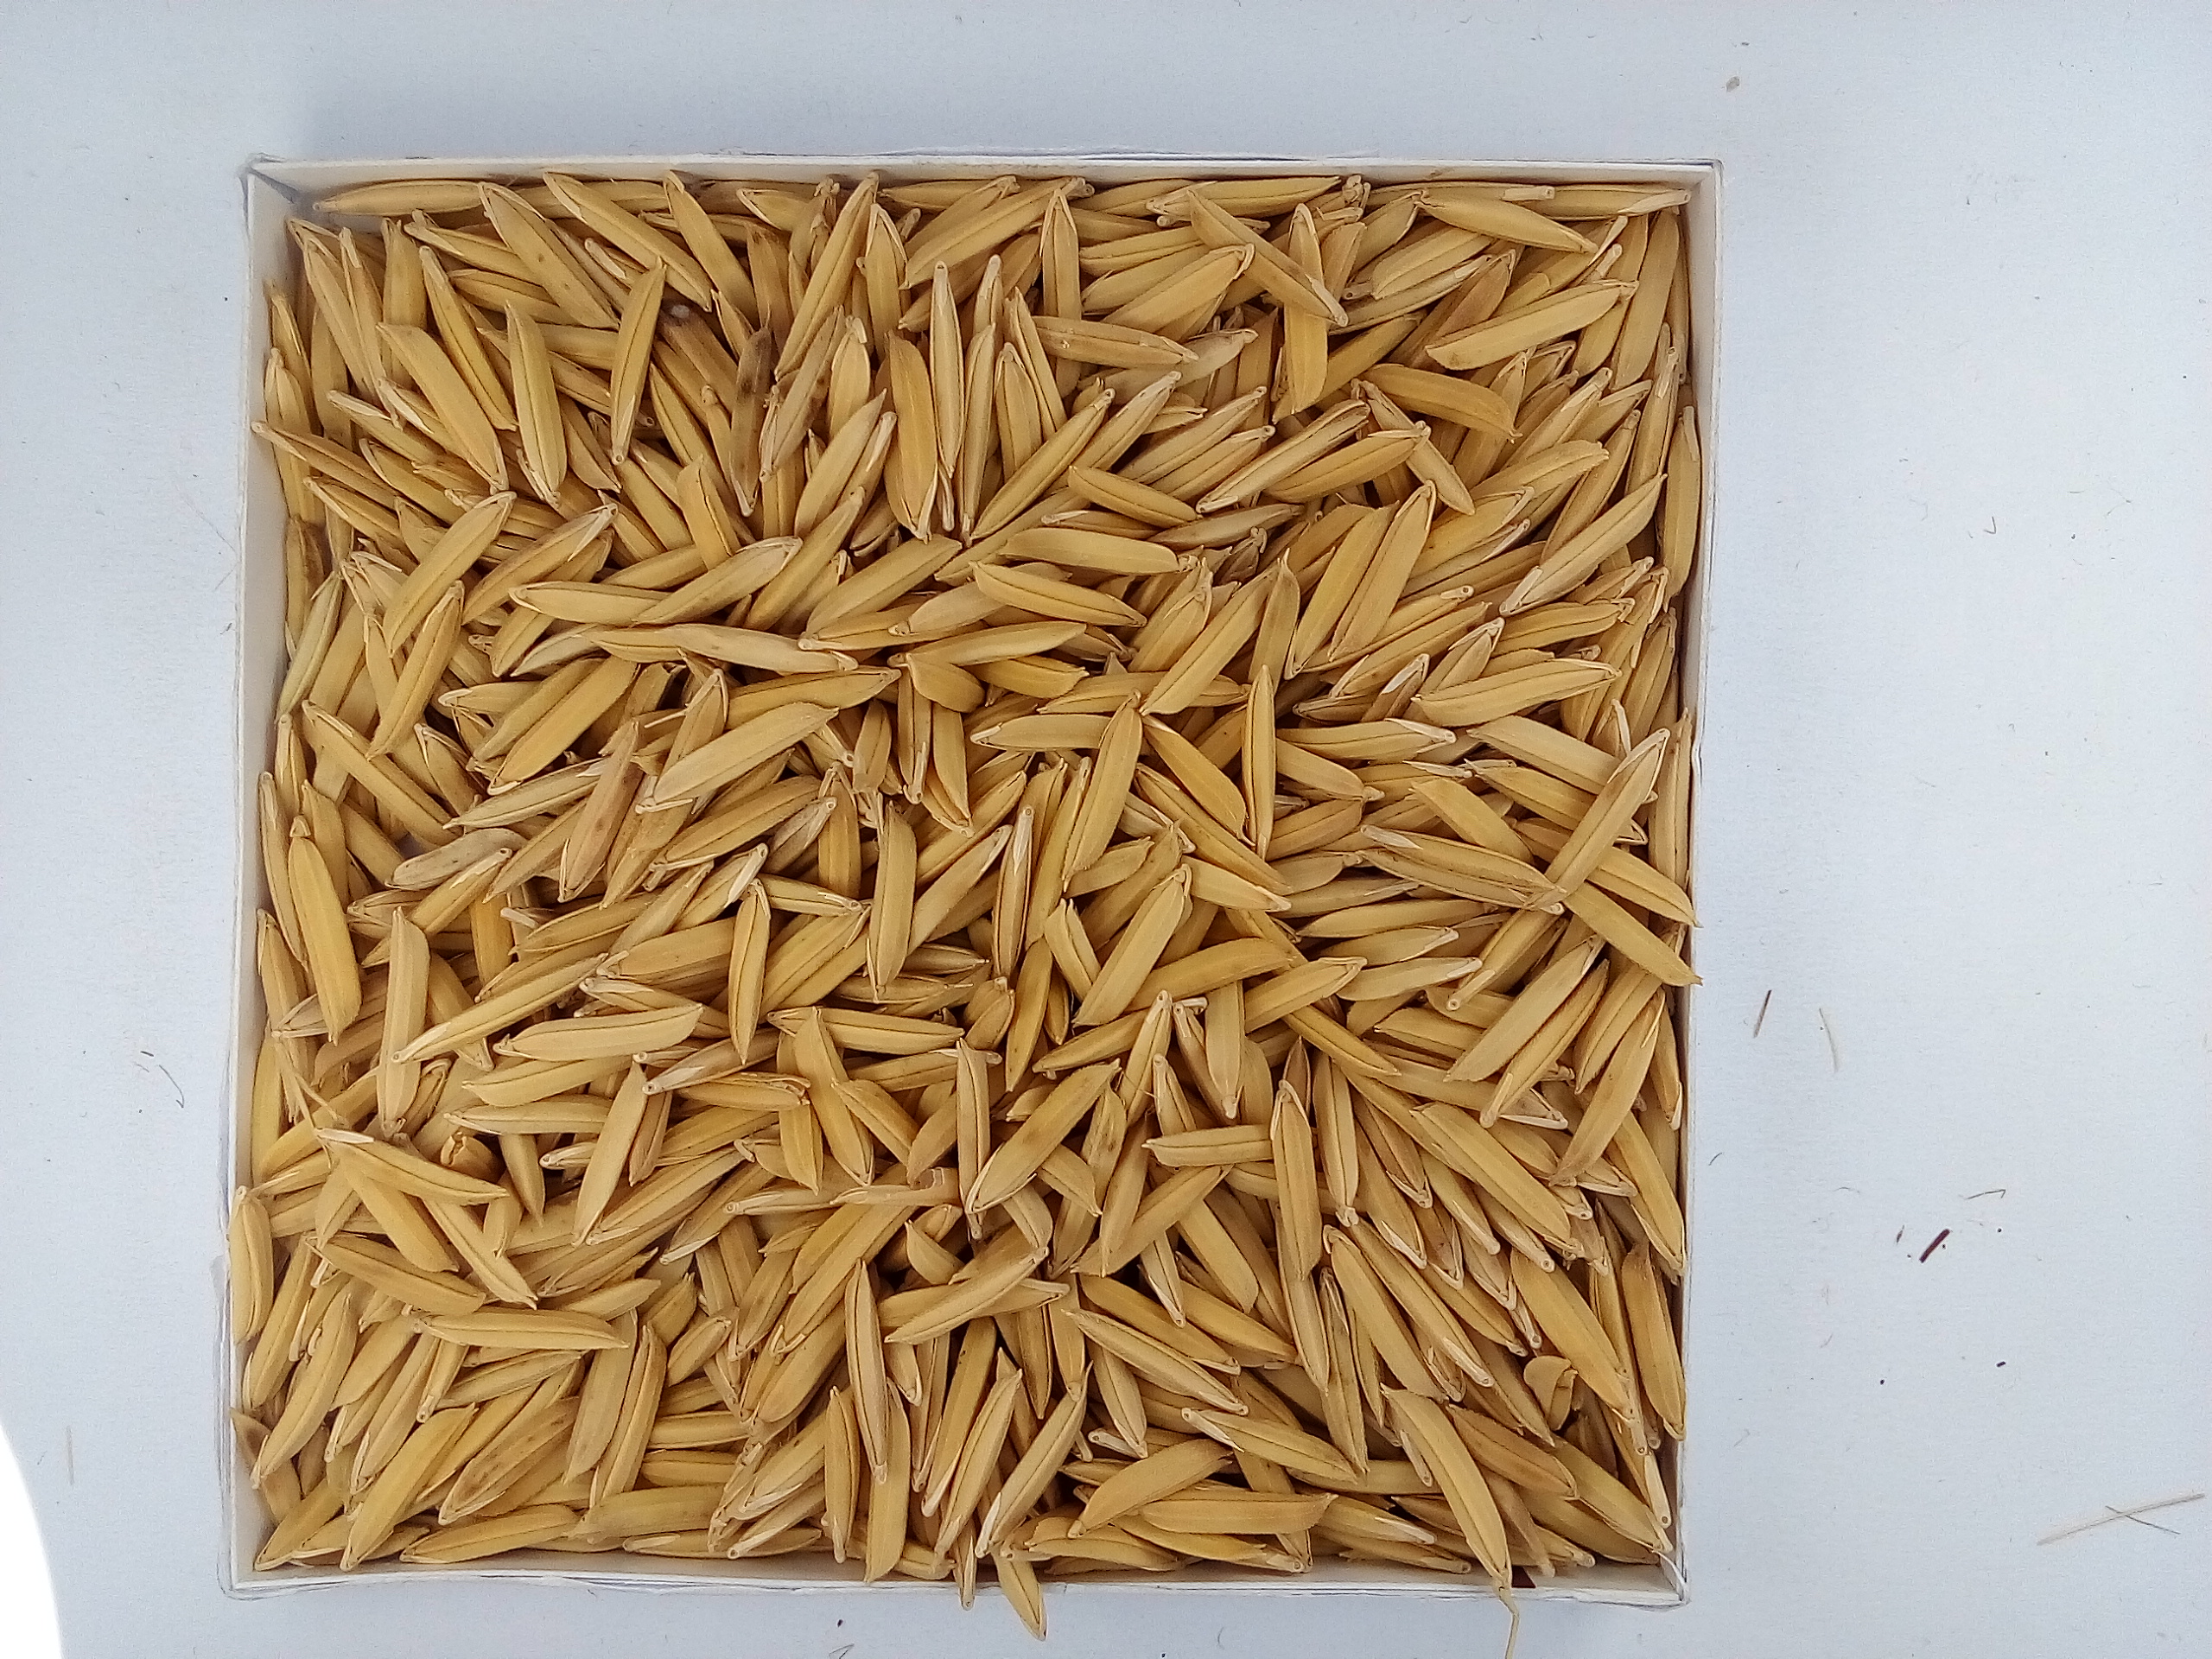
Rice seed variety: Unknown